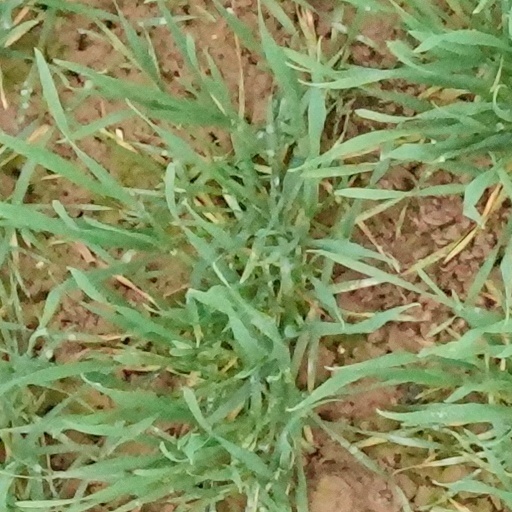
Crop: wheat